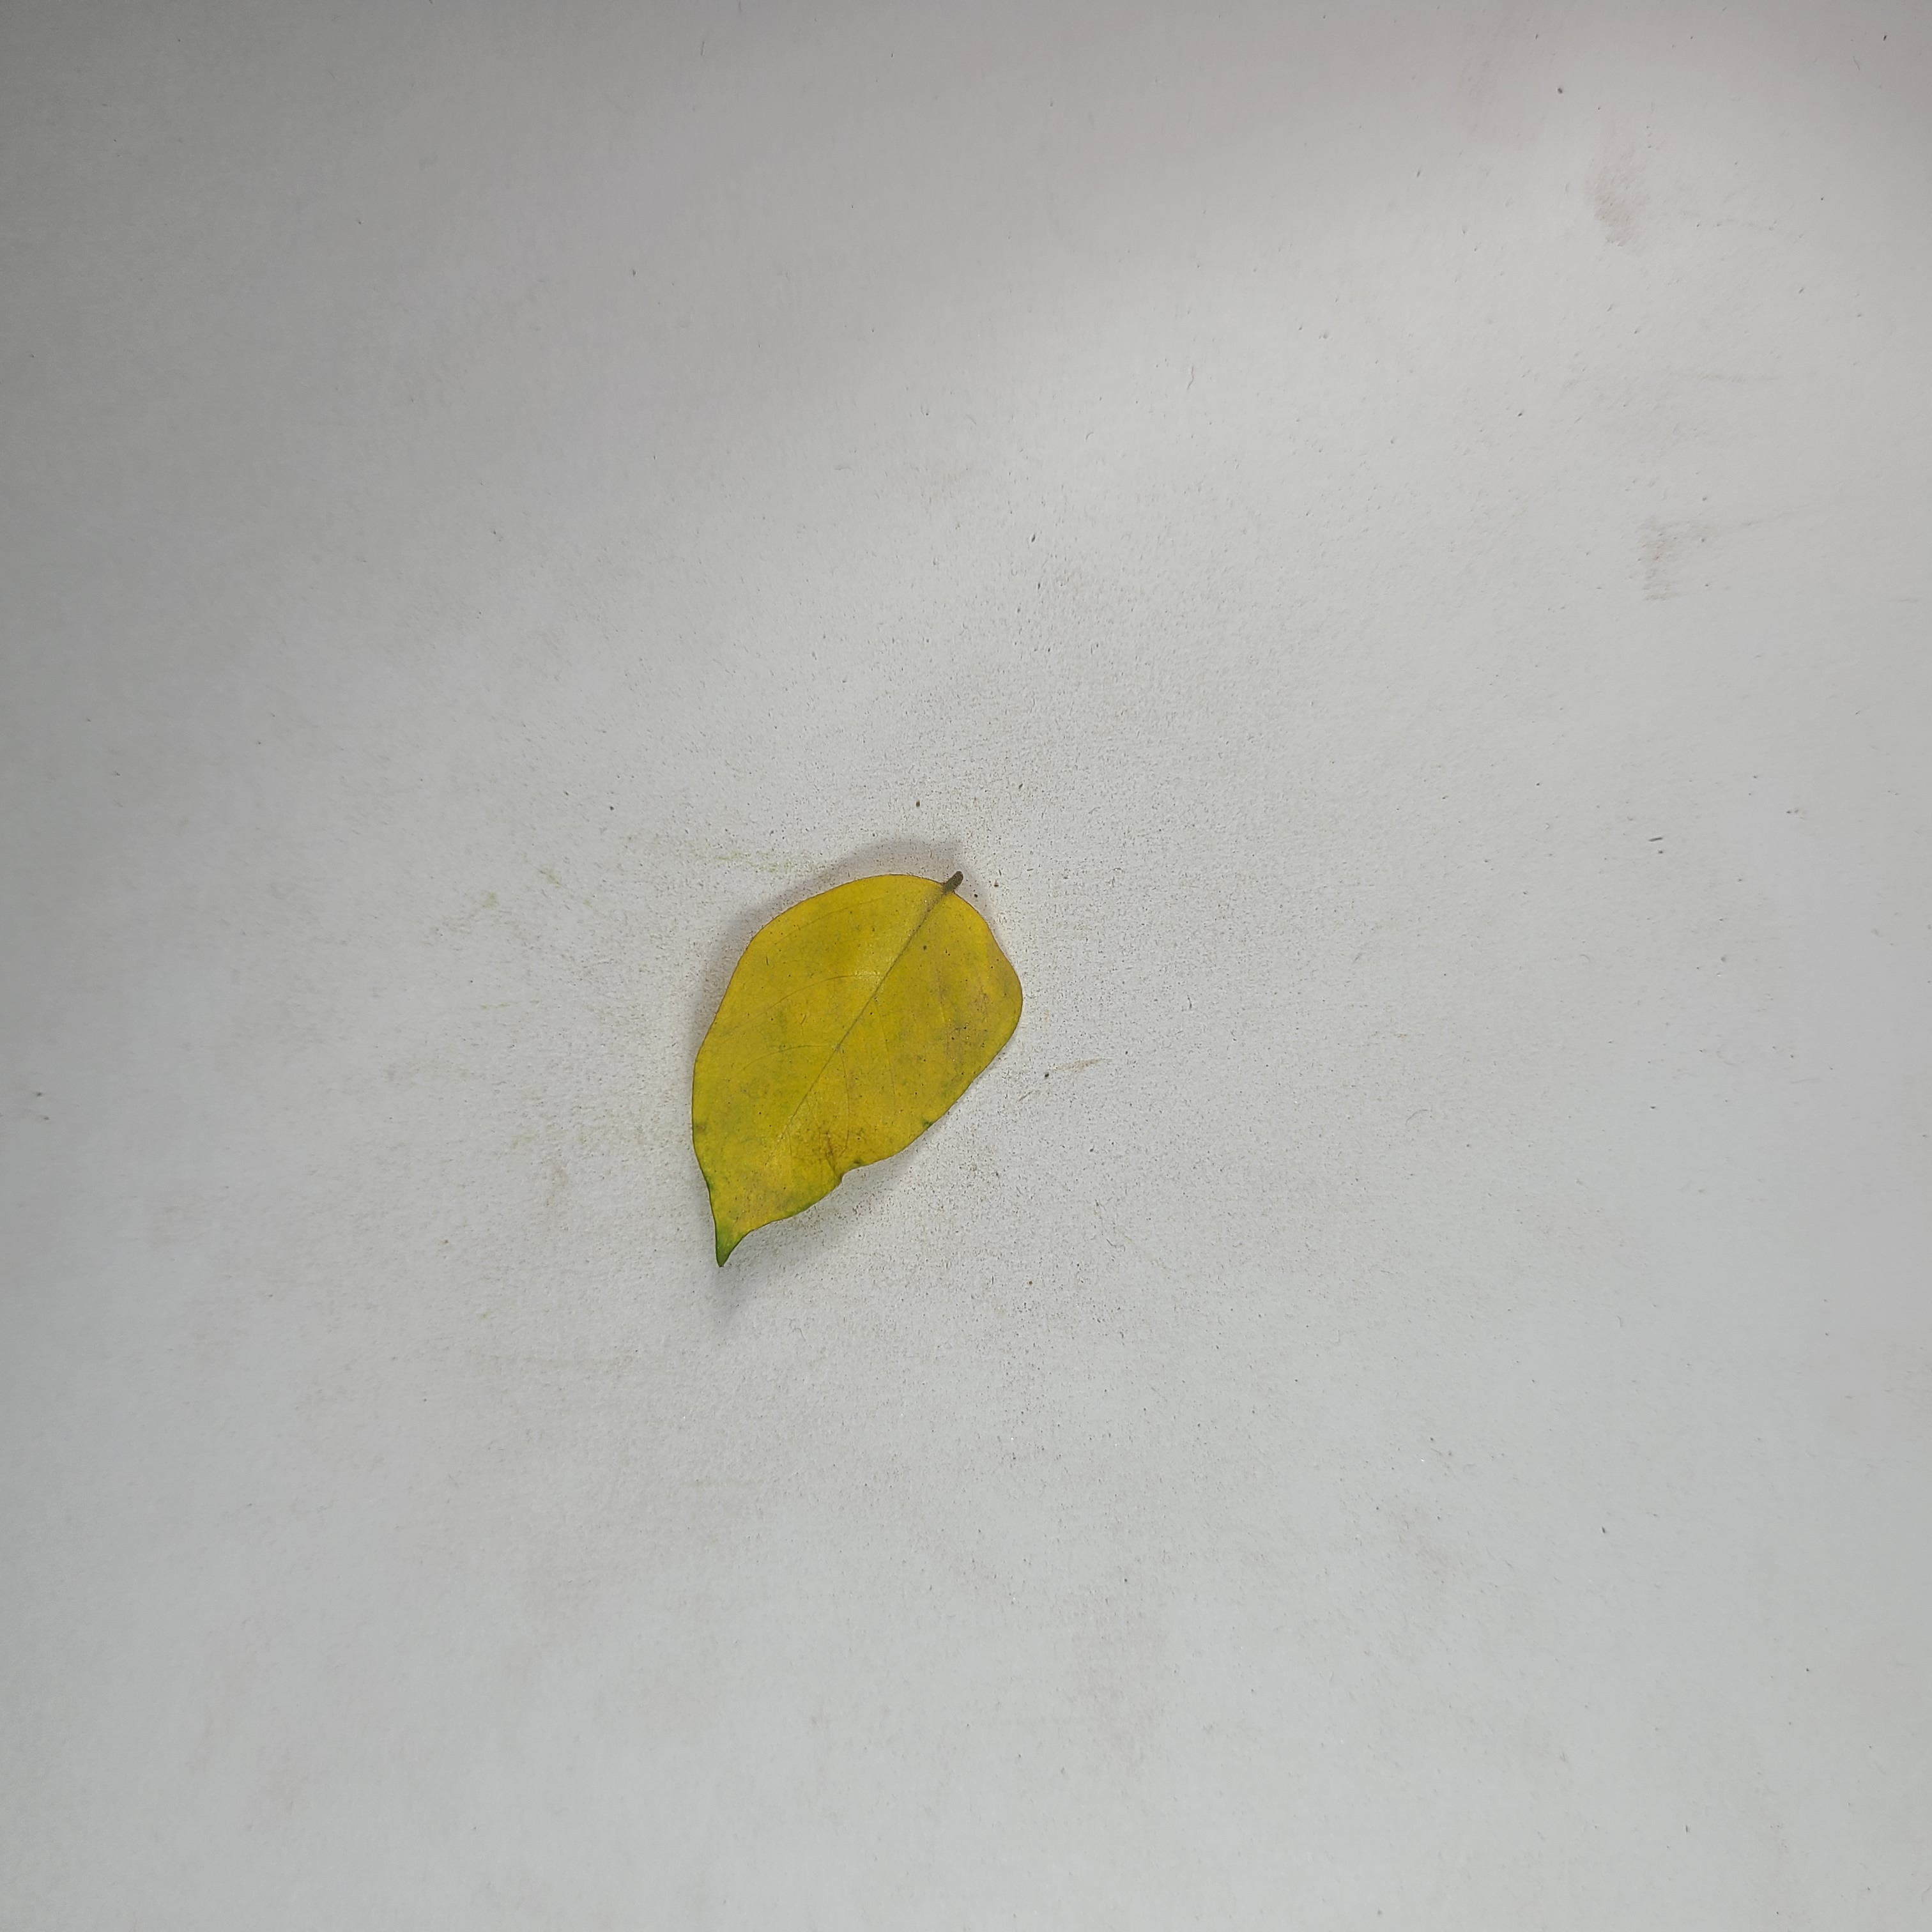
Label: Yellow Leaves